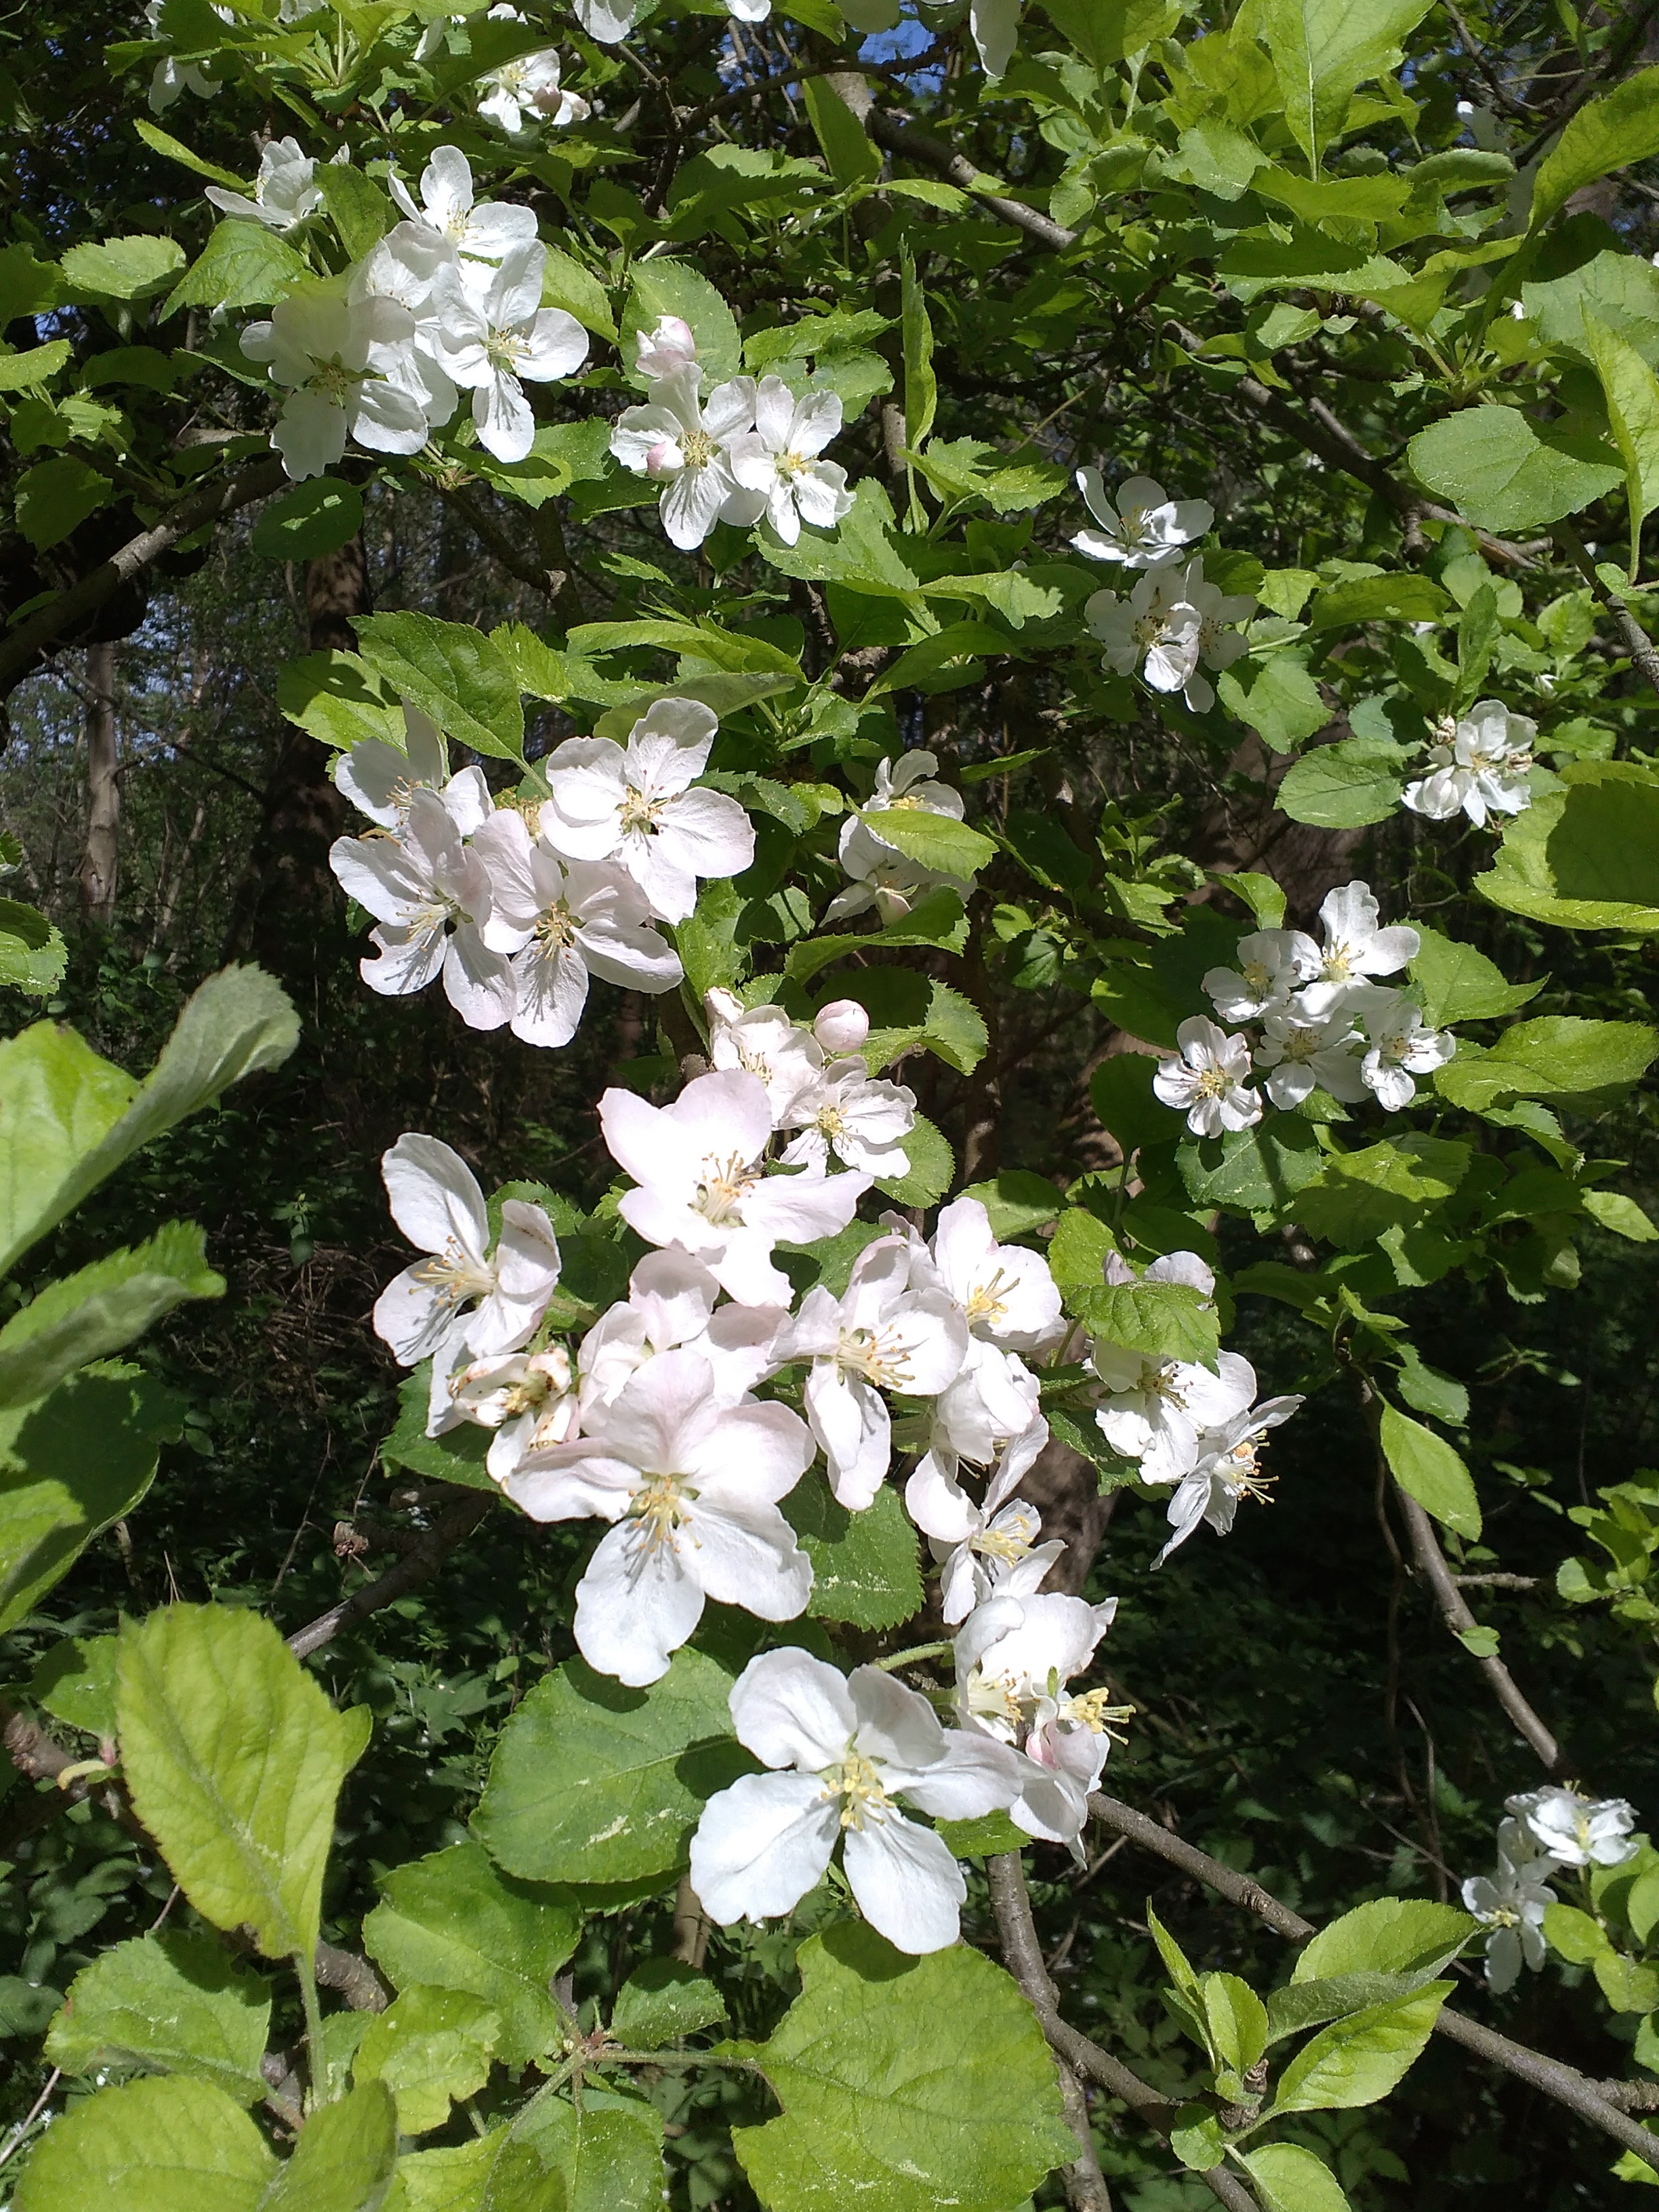
blossom, plant, white, flower, spring, produce, botany, garden, flora, wildflower, shrub, viburnum, clematis, cherry, garden flowers, sunny day, jasmine, flowering plant, rose family, burnet rose, land plant, hydrangea serrata, multiflora rose